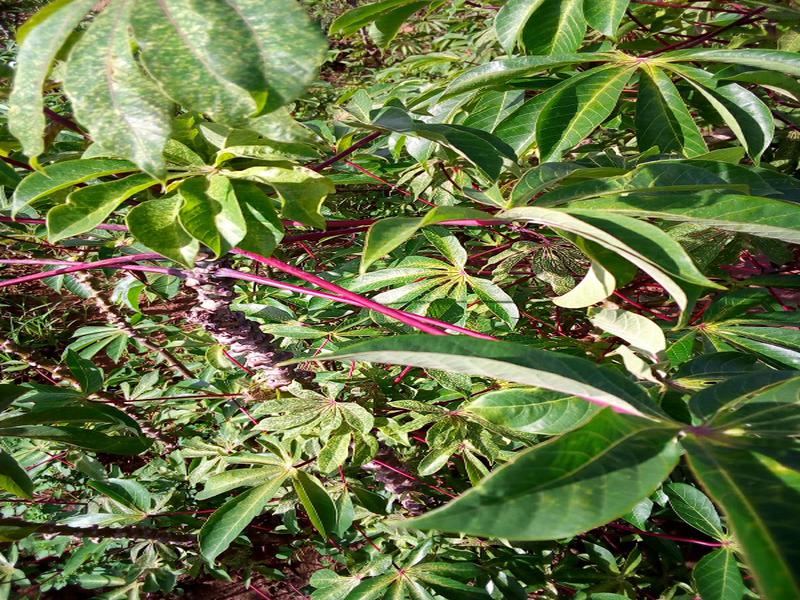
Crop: cassava
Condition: green_mottle